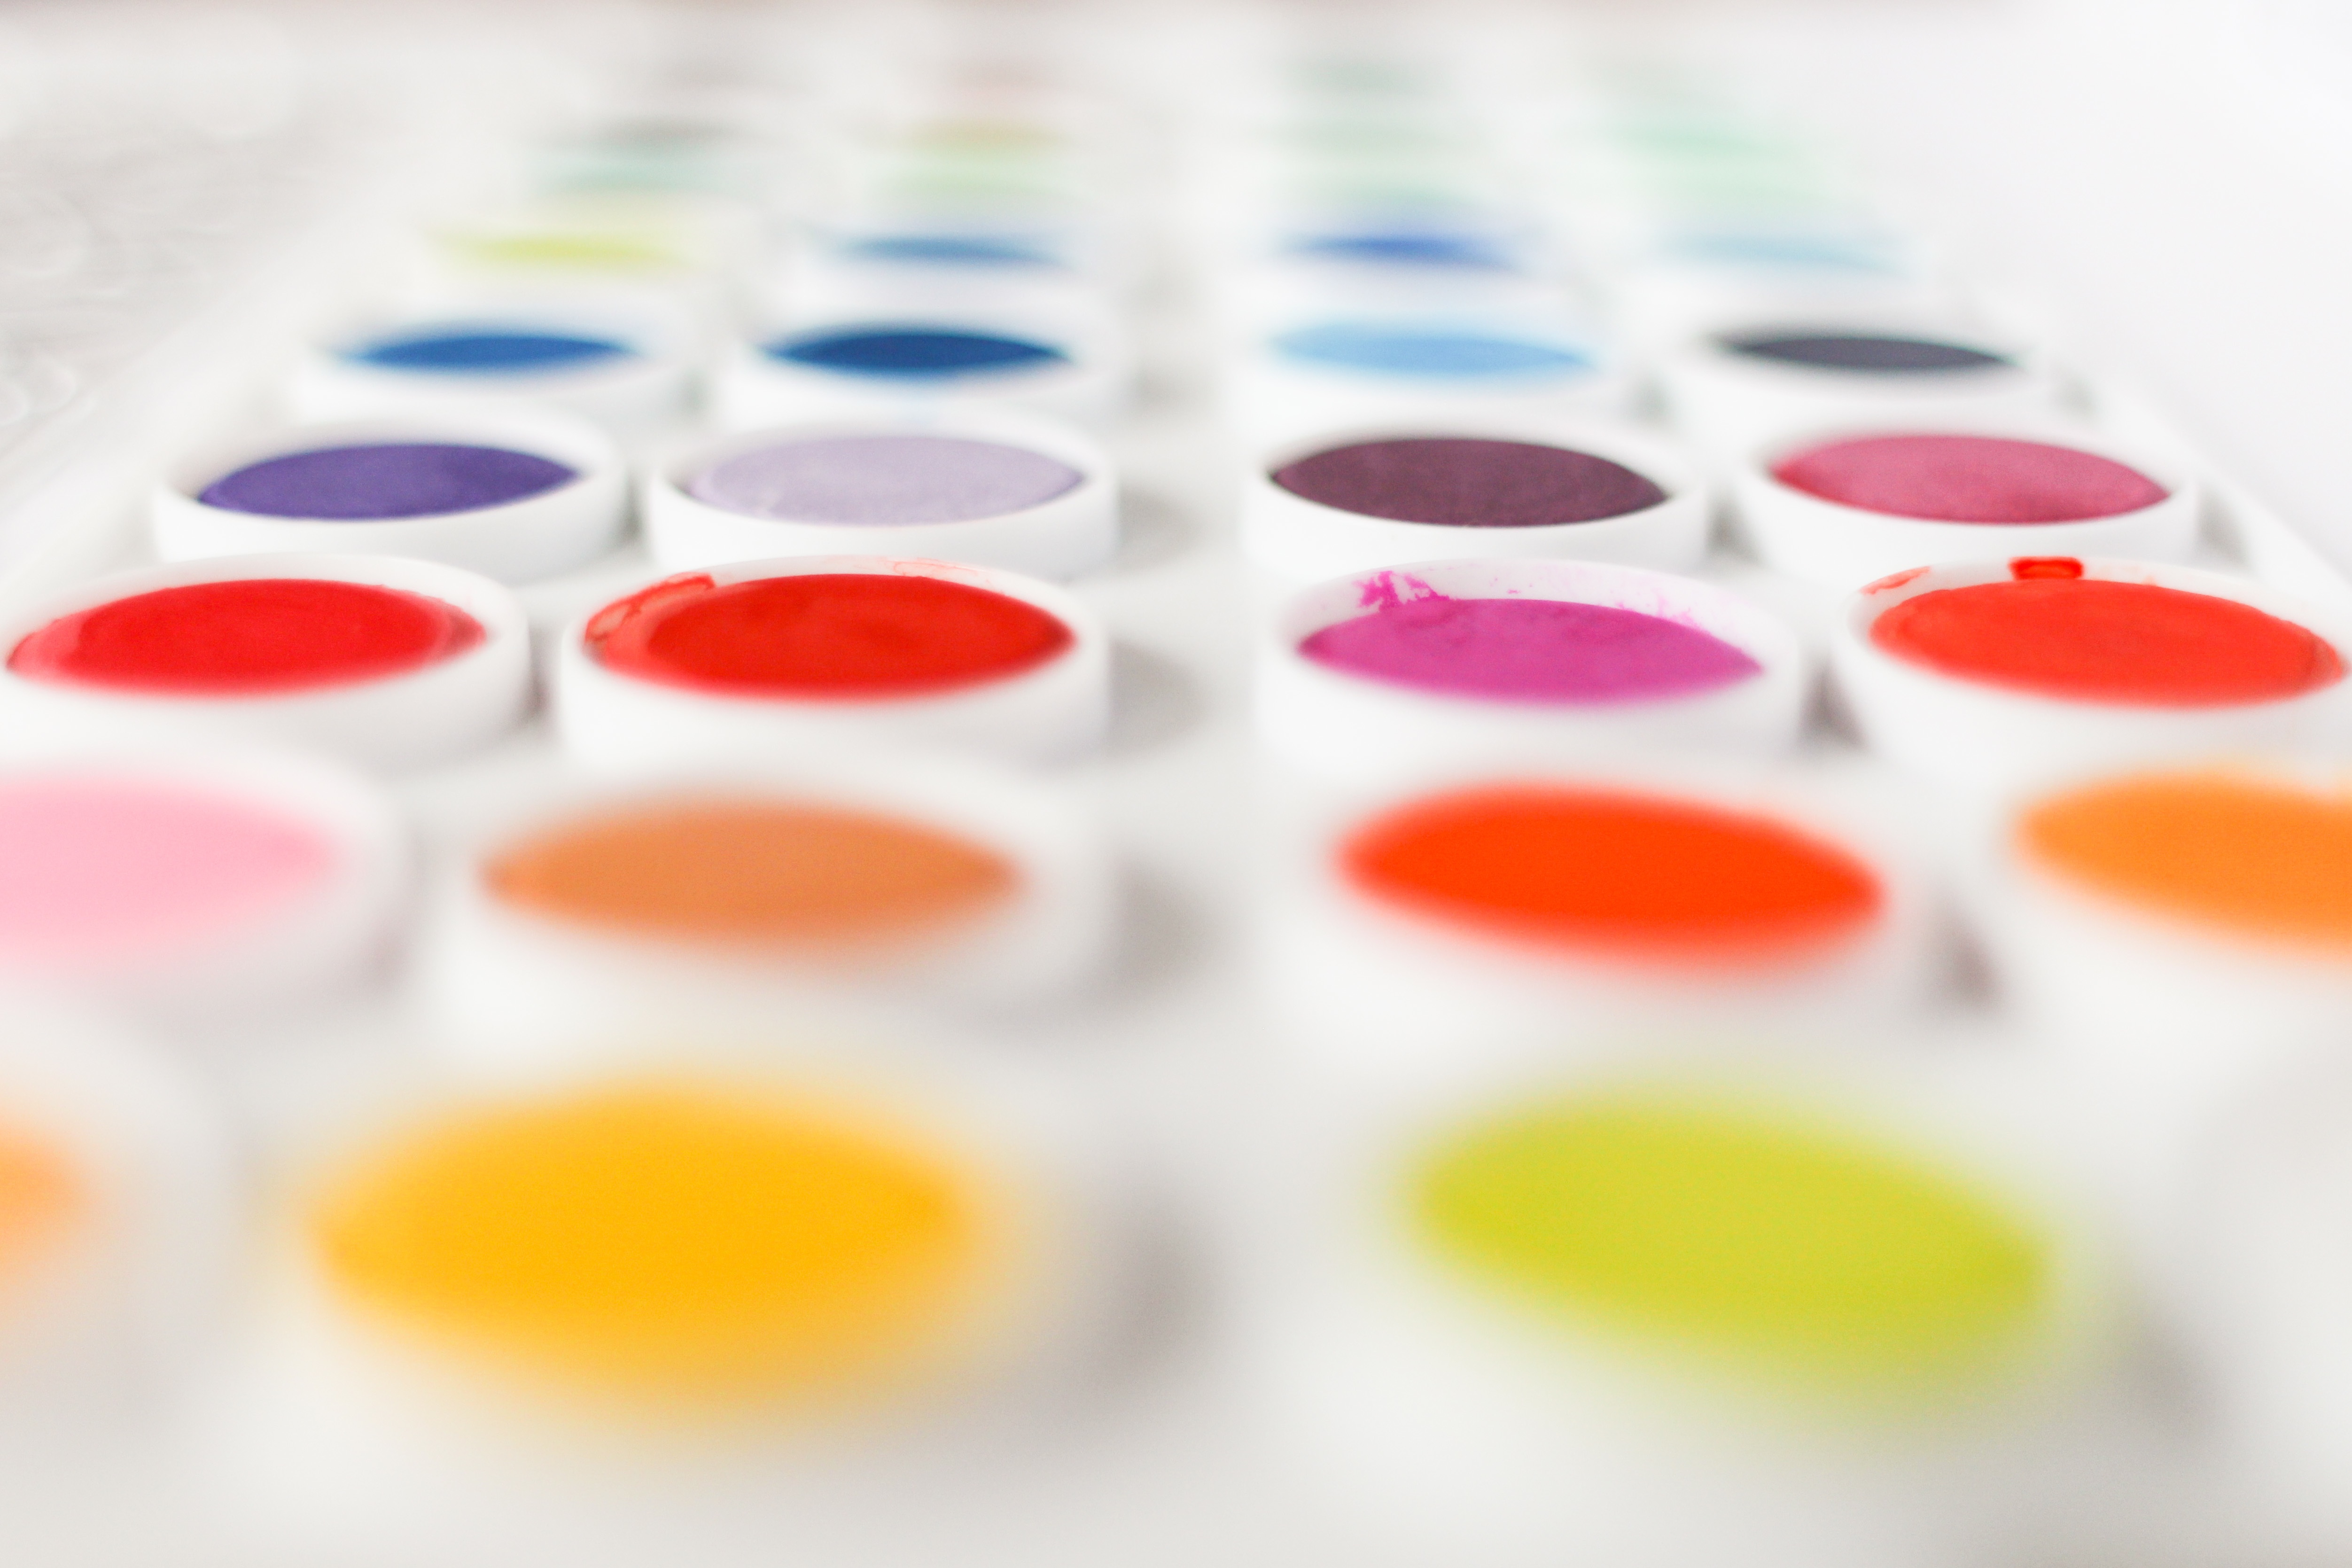
petal, color, circle